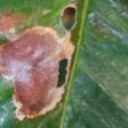
Label: Miner